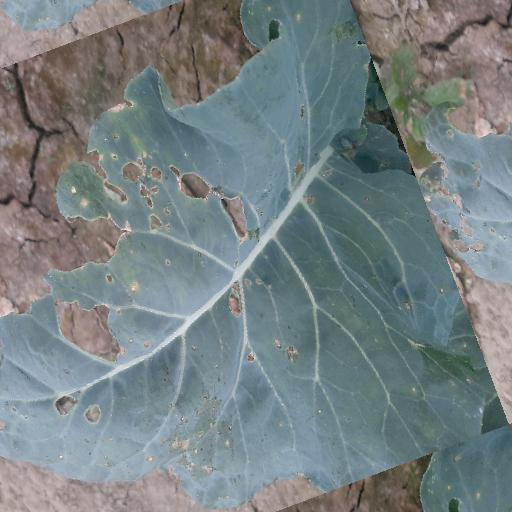
Label: Black Rot